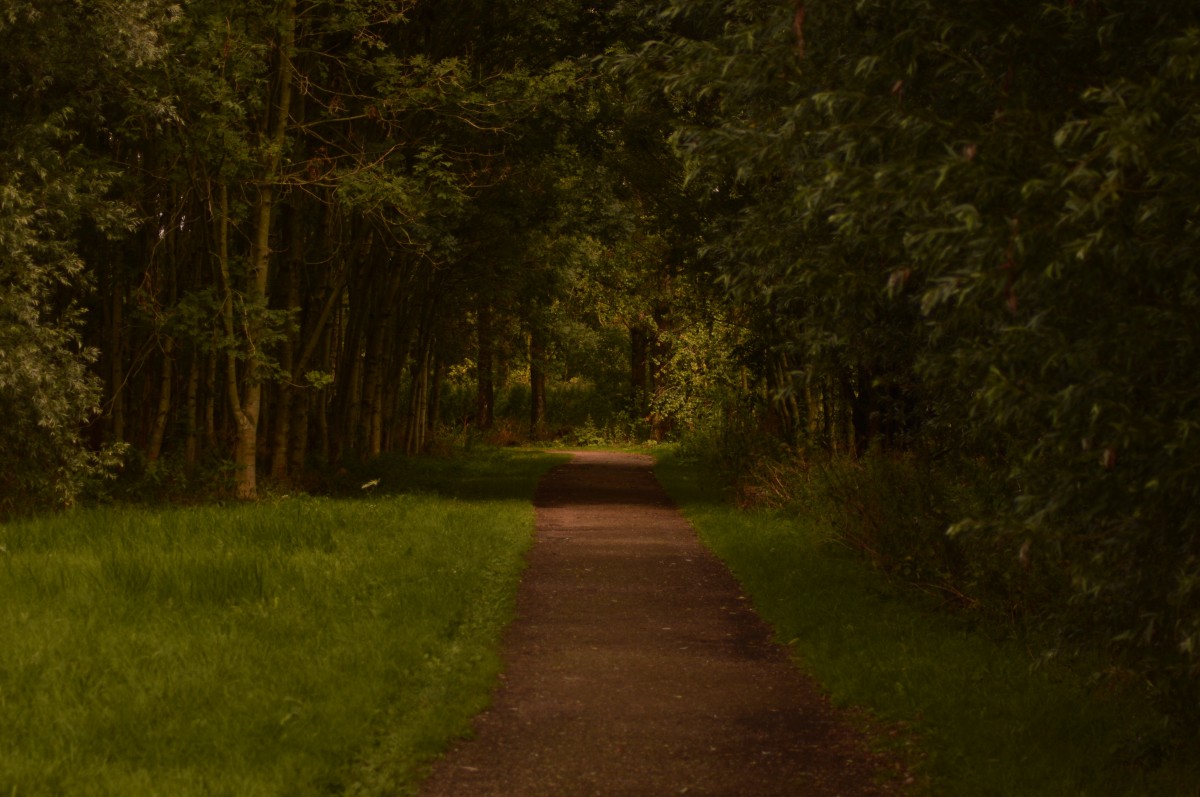
Tags: tree, nature, forest, grass, light, field, lawn, meadow, sunlight, morning, leaf, hill, green, autumn, woodland, habitat, rural area, natural environment, atmospheric phenomenon